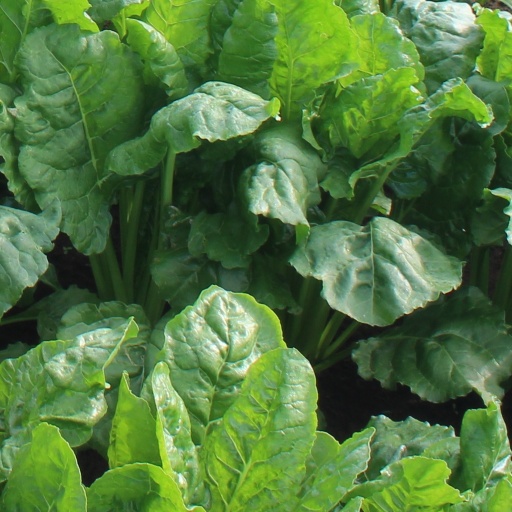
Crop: sugar beet